Mortuary (1982 American film)

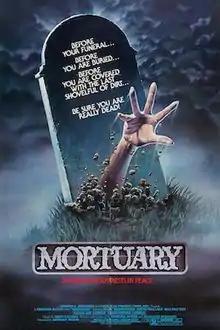
Original movie poster

Mortuary is a 1982 American slasher film directed by Howard Avedis and starring Mary Beth McDonough, Bill Paxton, David Wallace, Lynda Day George, and Christopher George in his final film role before his death. It follows a young woman who, while investigating the death of her father, exposes disturbing secrets surrounding a local mortuary.